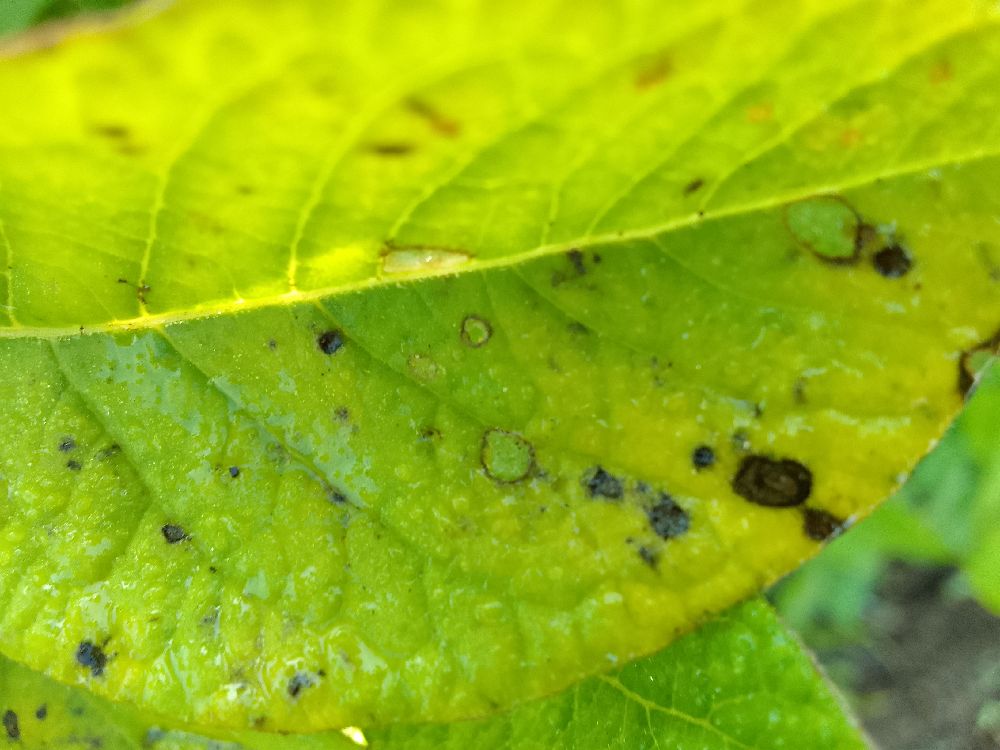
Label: Early blight